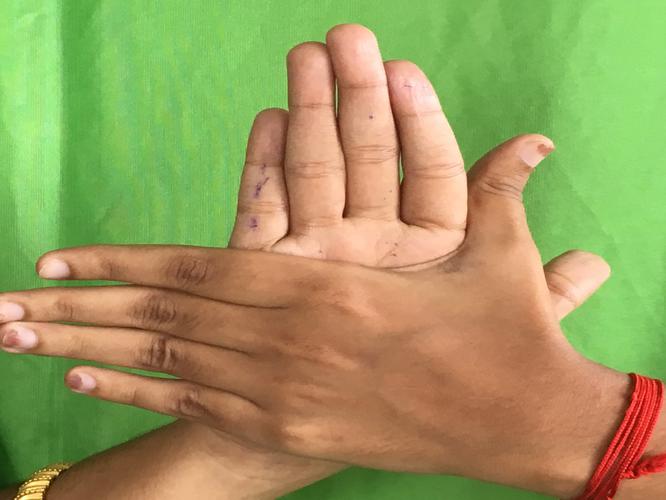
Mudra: Chakra
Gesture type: double_hand